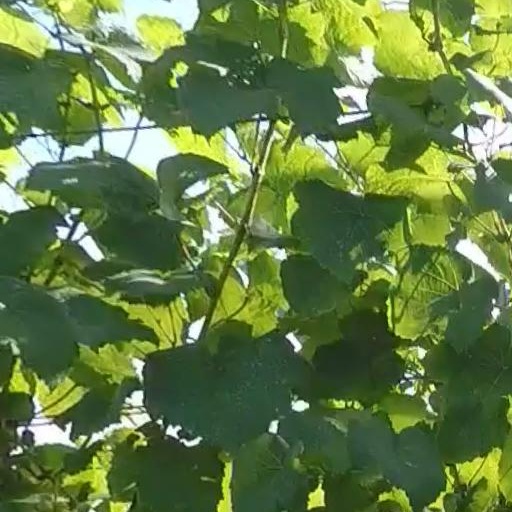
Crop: grape